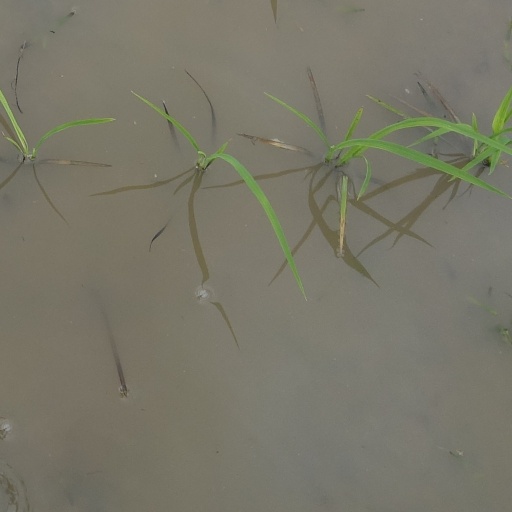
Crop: rice